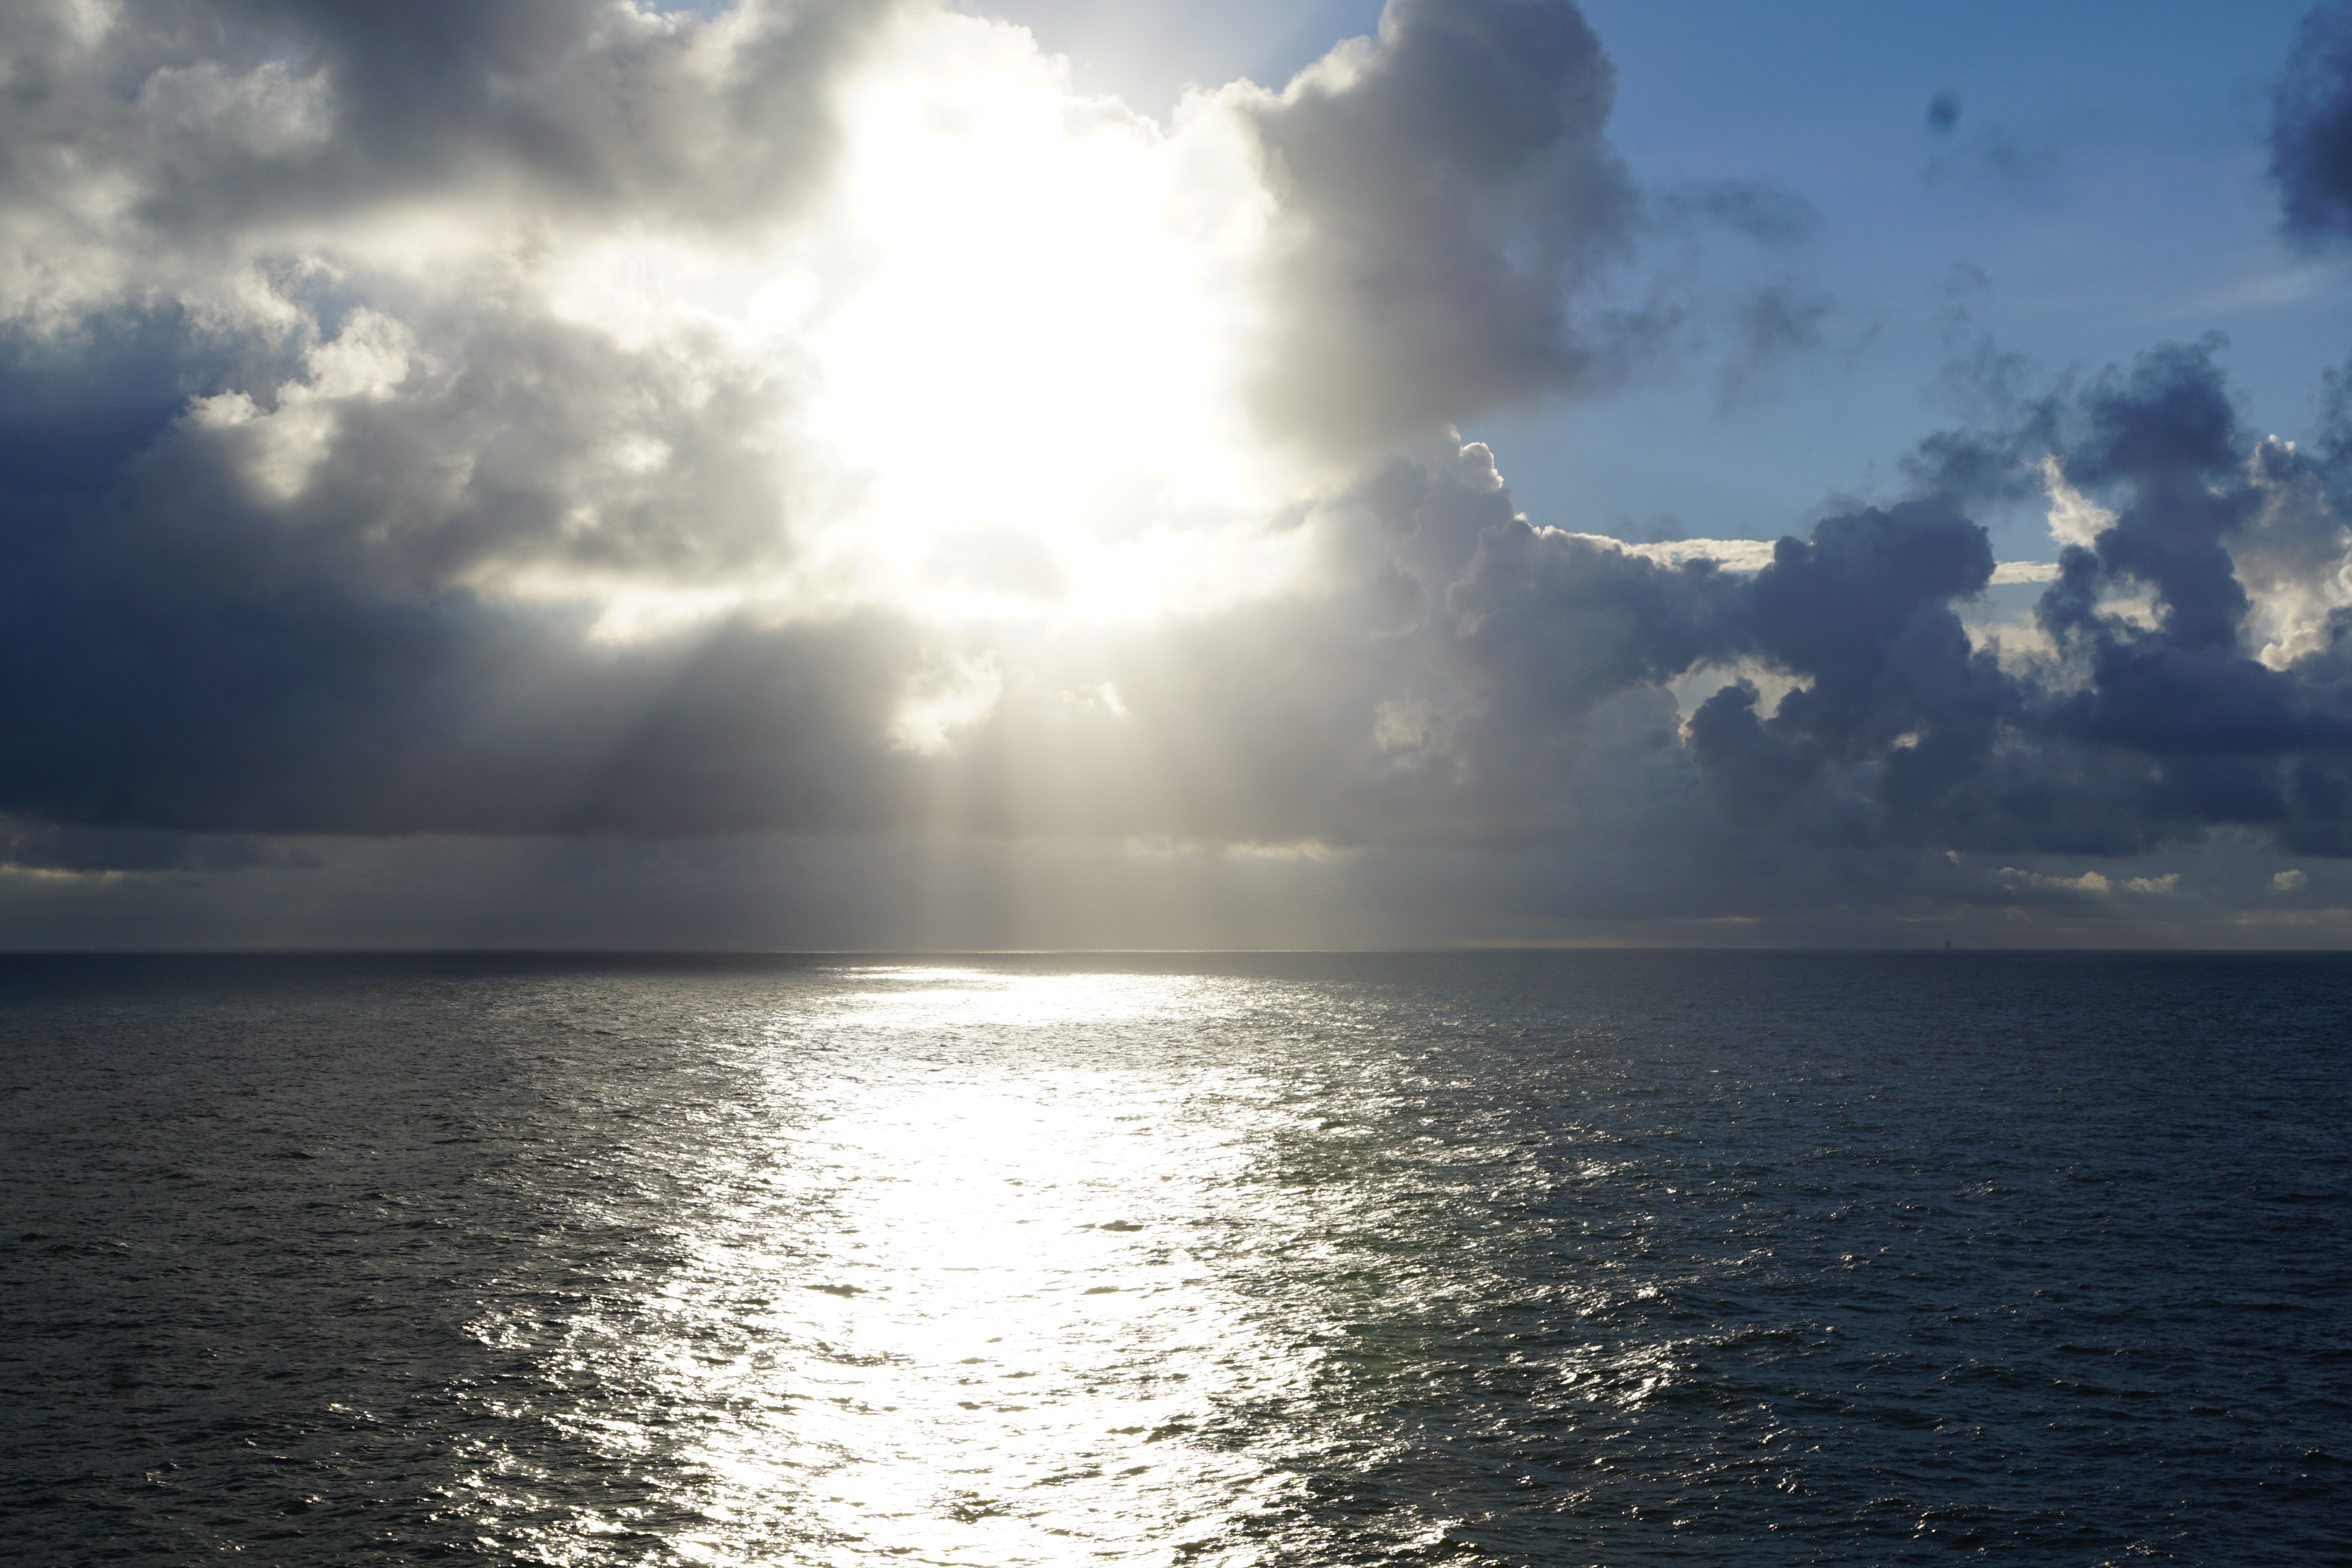
beach, sea, coast, water, nature, ocean, horizon, cloud, sky, sun, sunrise, sunset, sunlight, cloudy, air, shore, wave, adventure, dawn, travel, dusk, weather, holiday, bay, body of water, cruise, sunny, grey, earth, sail, deep, hope, joy, atlantic, luck, waters, seafaring, transatlantic, emergence, meteorological phenomenon, wind wave